Ladin language

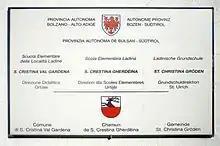
Plaque of a Ladin school in Santa Cristina.

Ladin is officially recognised in Trentino and South Tyrol by provincial and national law. Italy signed the European Charter for Regional or Minority Languages of 1991, but it has not ratified it so far. The charter calls for minority rights to be respected and minority languages, to which Ladin belongs, to be appropriately protected and promoted. Starting in the 1990s, the Italian parliament and provincial assembly have passed laws and regulations protecting the Ladin language and culture. A cultural institute was founded to safeguard and educate in the language and culture. School curricula were adapted in order to teach in Ladin, and street signs are being changed to bilingual.